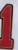
Number: 1